Emmanuelle Bach

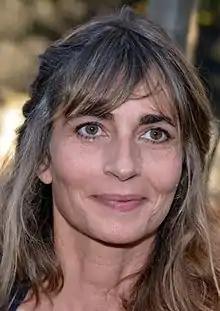
Bach in 2013

Emmanuelle Bach (born Emanuelle Anouk El Kabbach; 30 May 1968) is a French film and television actress.